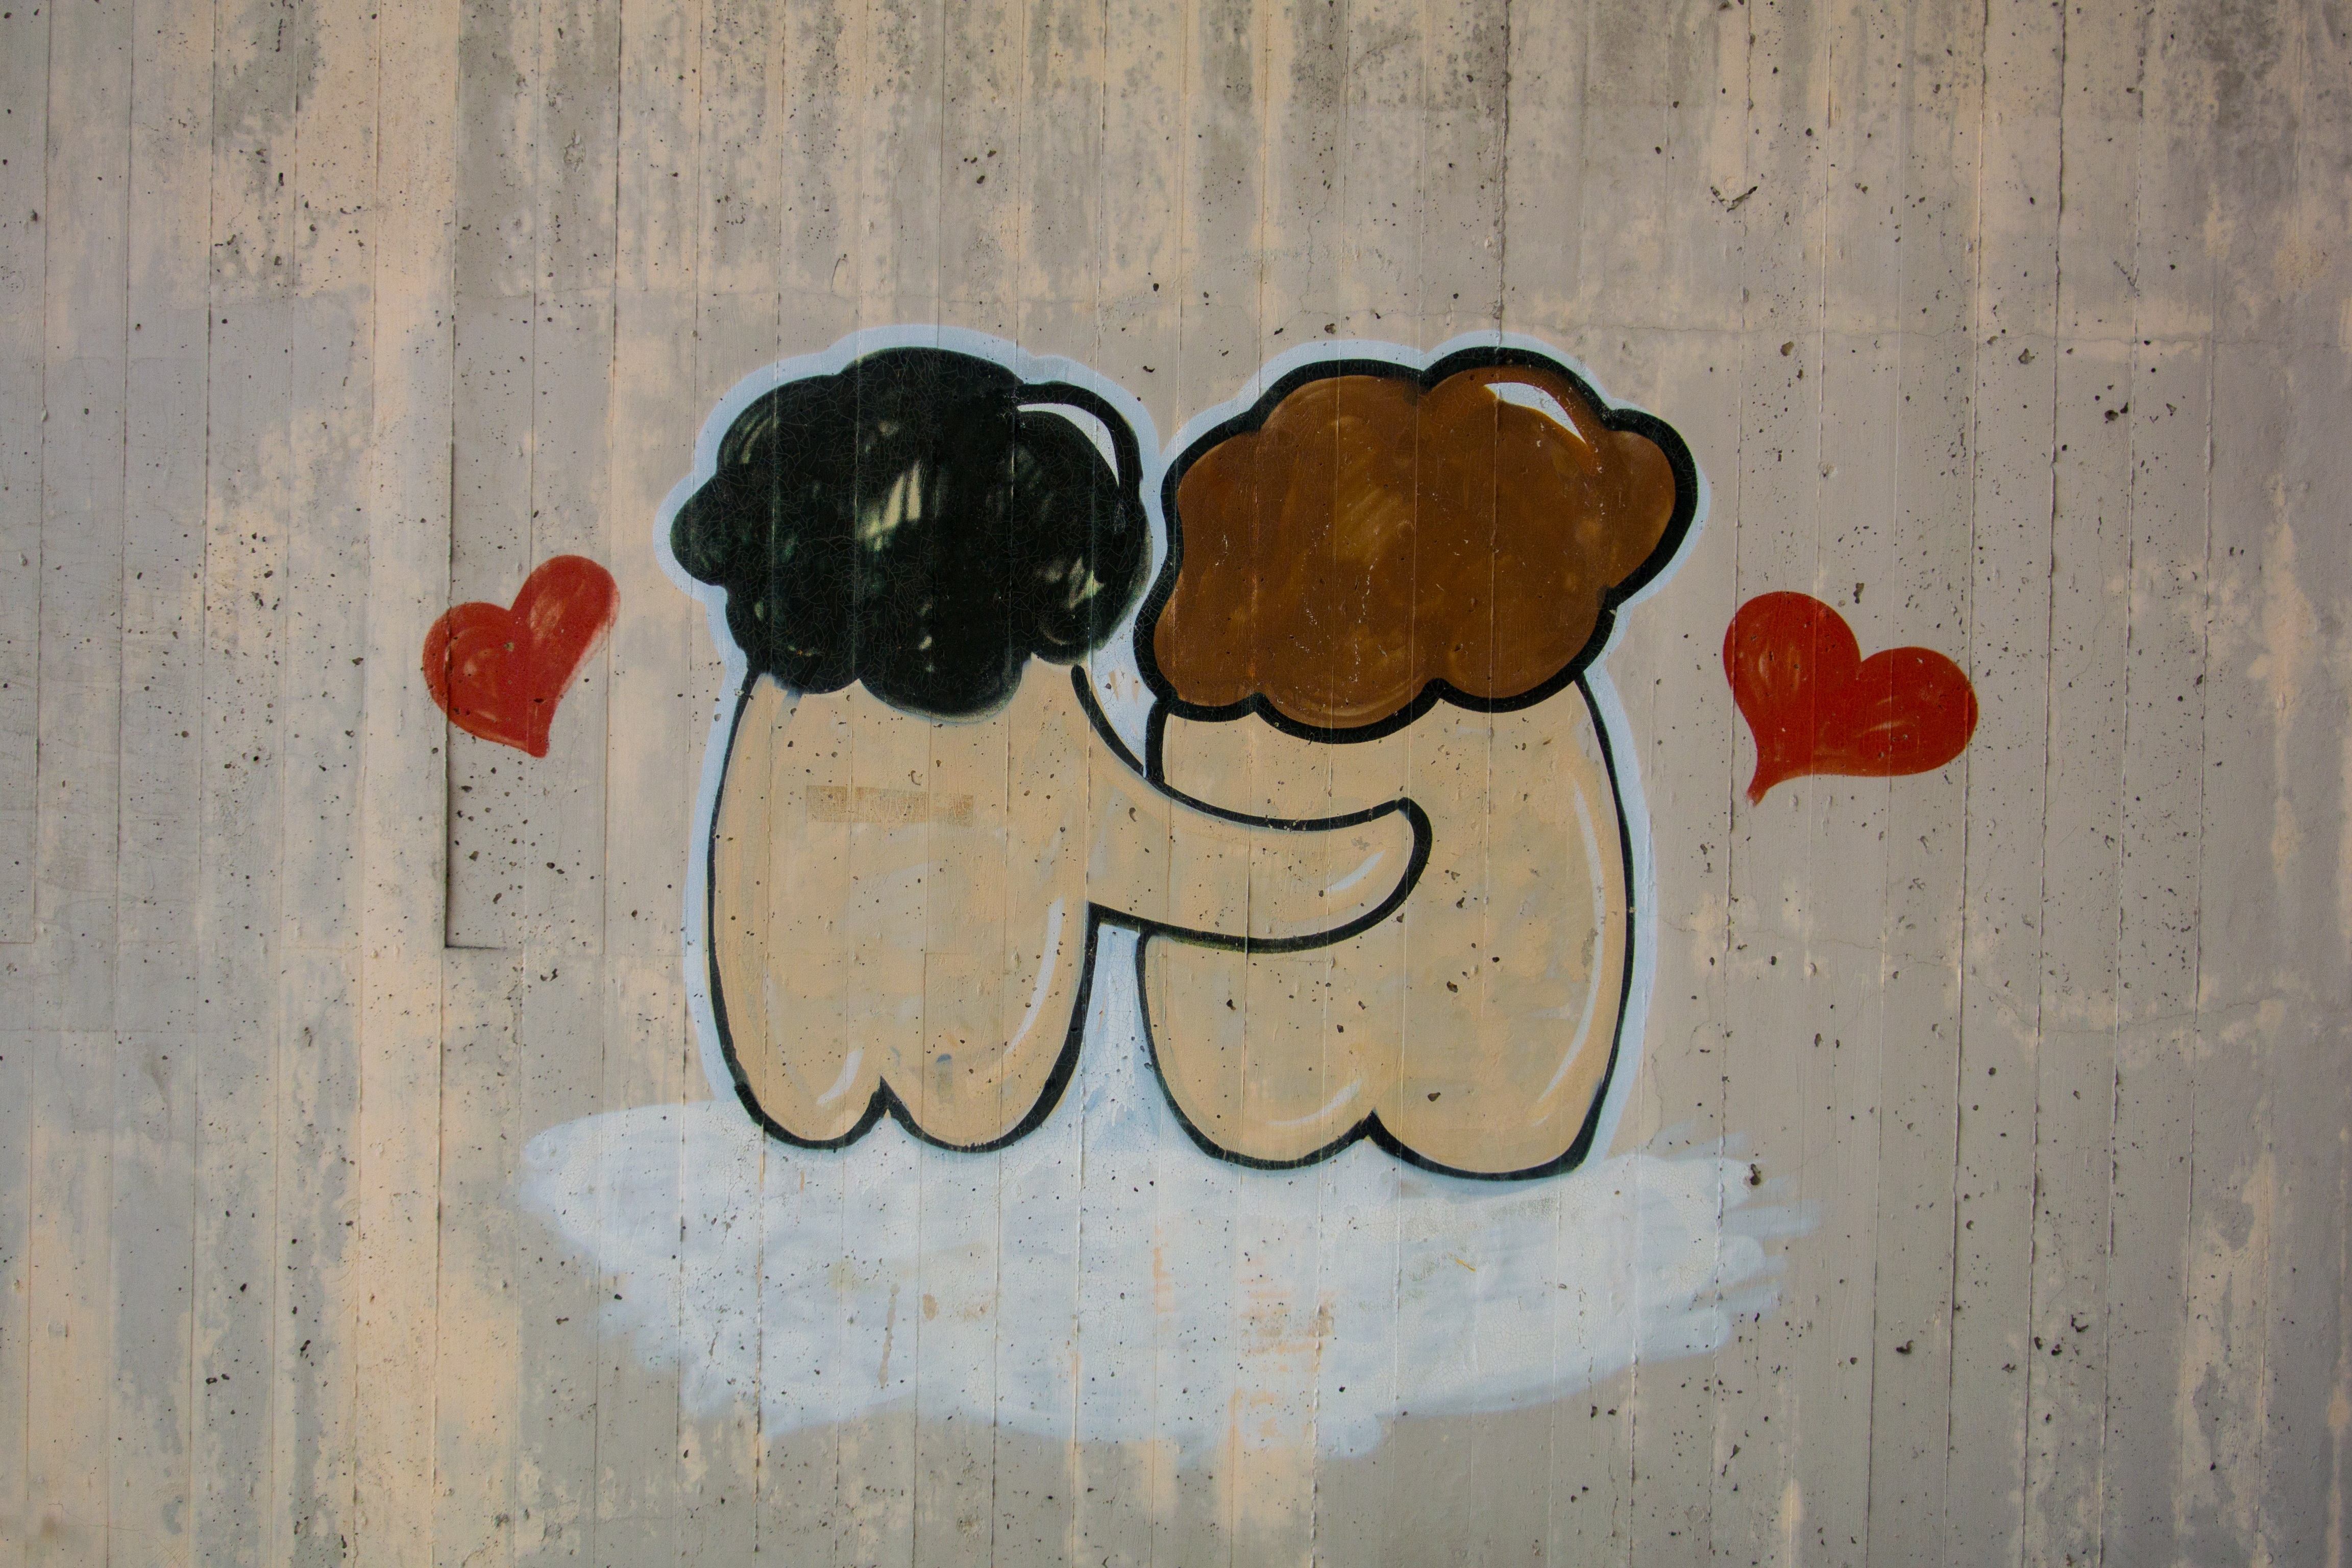
wood, flower, wall, love, heart, red, color, facade, graffiti, painting, street art, art, creativity, happy, mural, pair, emotion, modern art, facade paint, dog like mammal, love is